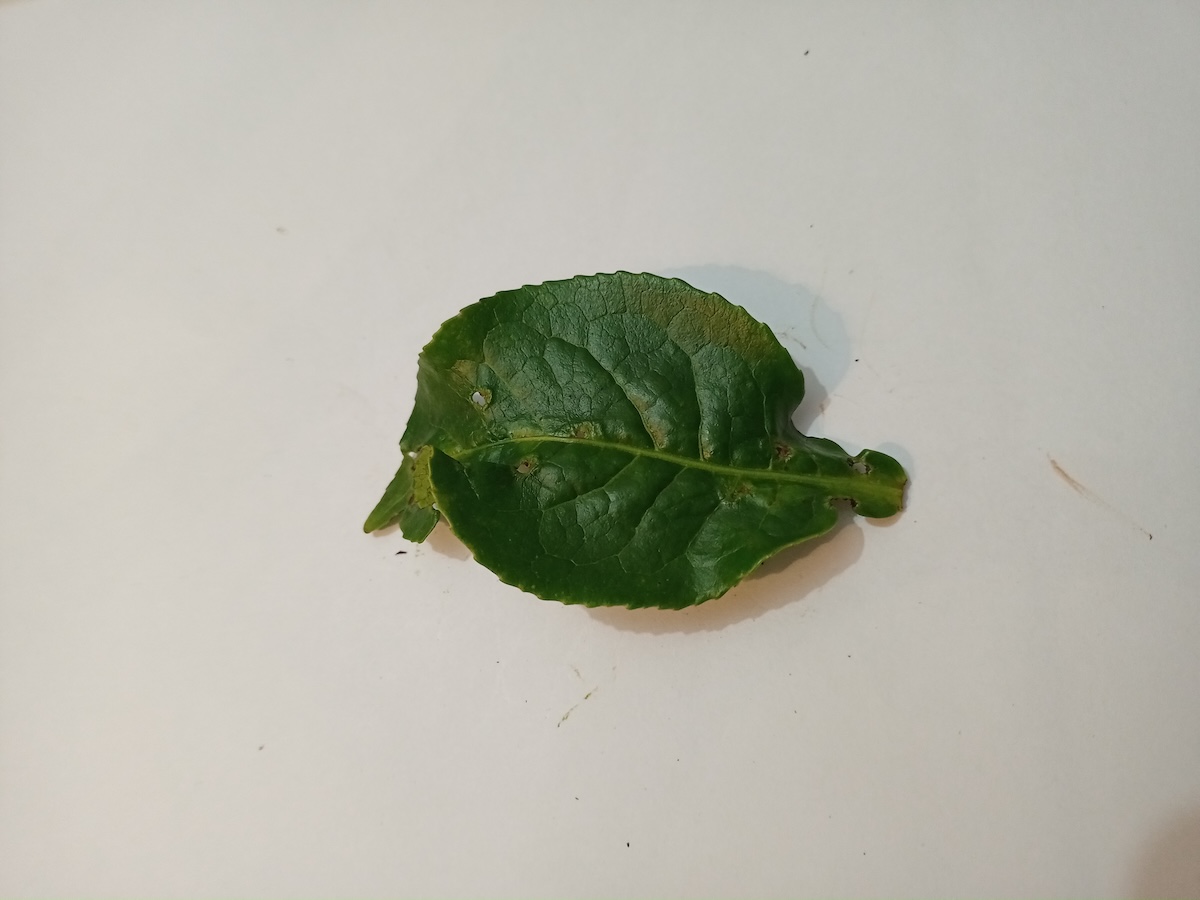
Label: Green mirid bug